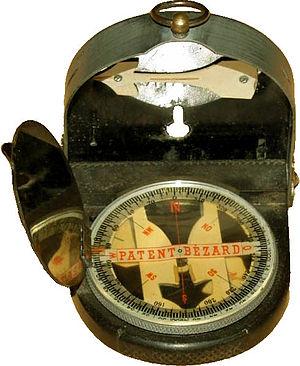
Boussole bézard grand modèle II 1910
La navigation est la science et l'ensemble des techniques qui permettent de :